Harold Davidson

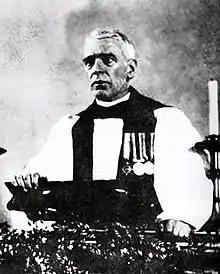
Davidson preaching in 1932

Harold Francis Davidson (14 July 1875 – 30 July 1937), generally known as the Rector of Stiffkey, was a Church of England priest who in 1932, after a public scandal, was convicted of immorality by a church court and defrocked. Davidson strongly protested his innocence and, to raise funds for his reinstatement campaign, he exhibited himself in a barrel on the Blackpool seafront. He performed in other sideshows of a similar nature, and died in Skegness after being attacked by a lion in whose cage he was appearing in a seaside spectacular.